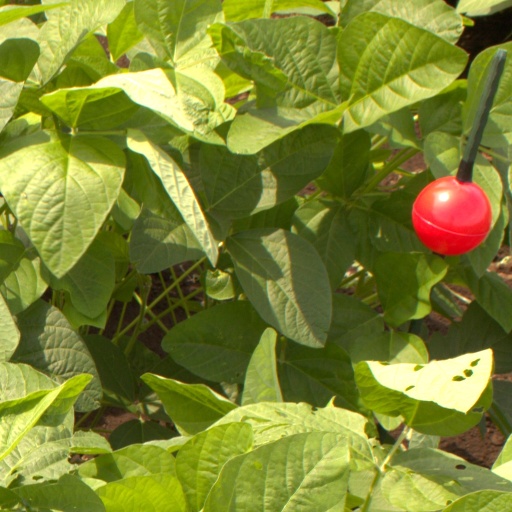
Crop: soybean